Bulls FC Academy

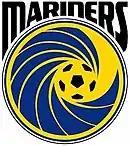
Club logo as North Shore Mariners

In 2014, Northbridge established an agreement with A-League club Central Coast Mariners to form a youth development academy in Sydney's North Shore. As part of the partnership the North Shore Mariners Academy was based at Northbridge FC. The move led to accusations from Sydney FC that the Mariners were encroaching on their territory. On forming the partnership the Mariners stated that they believe Northbridge to be the biggest club (in terms of player numbers) in the Southern Hemisphere.